South African Class 32-000

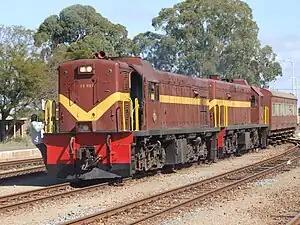
No. 32-029 and 32-042 at Oudtshoorn, 22 September 2007

Between November 1959 and November 1961, the South African Railways placed 115 Class General Electric type U18C1 diesel-electric locomotives with a 1Co+Co1 wheel arrangement in service in South West Africa.